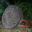
Label: porcupine